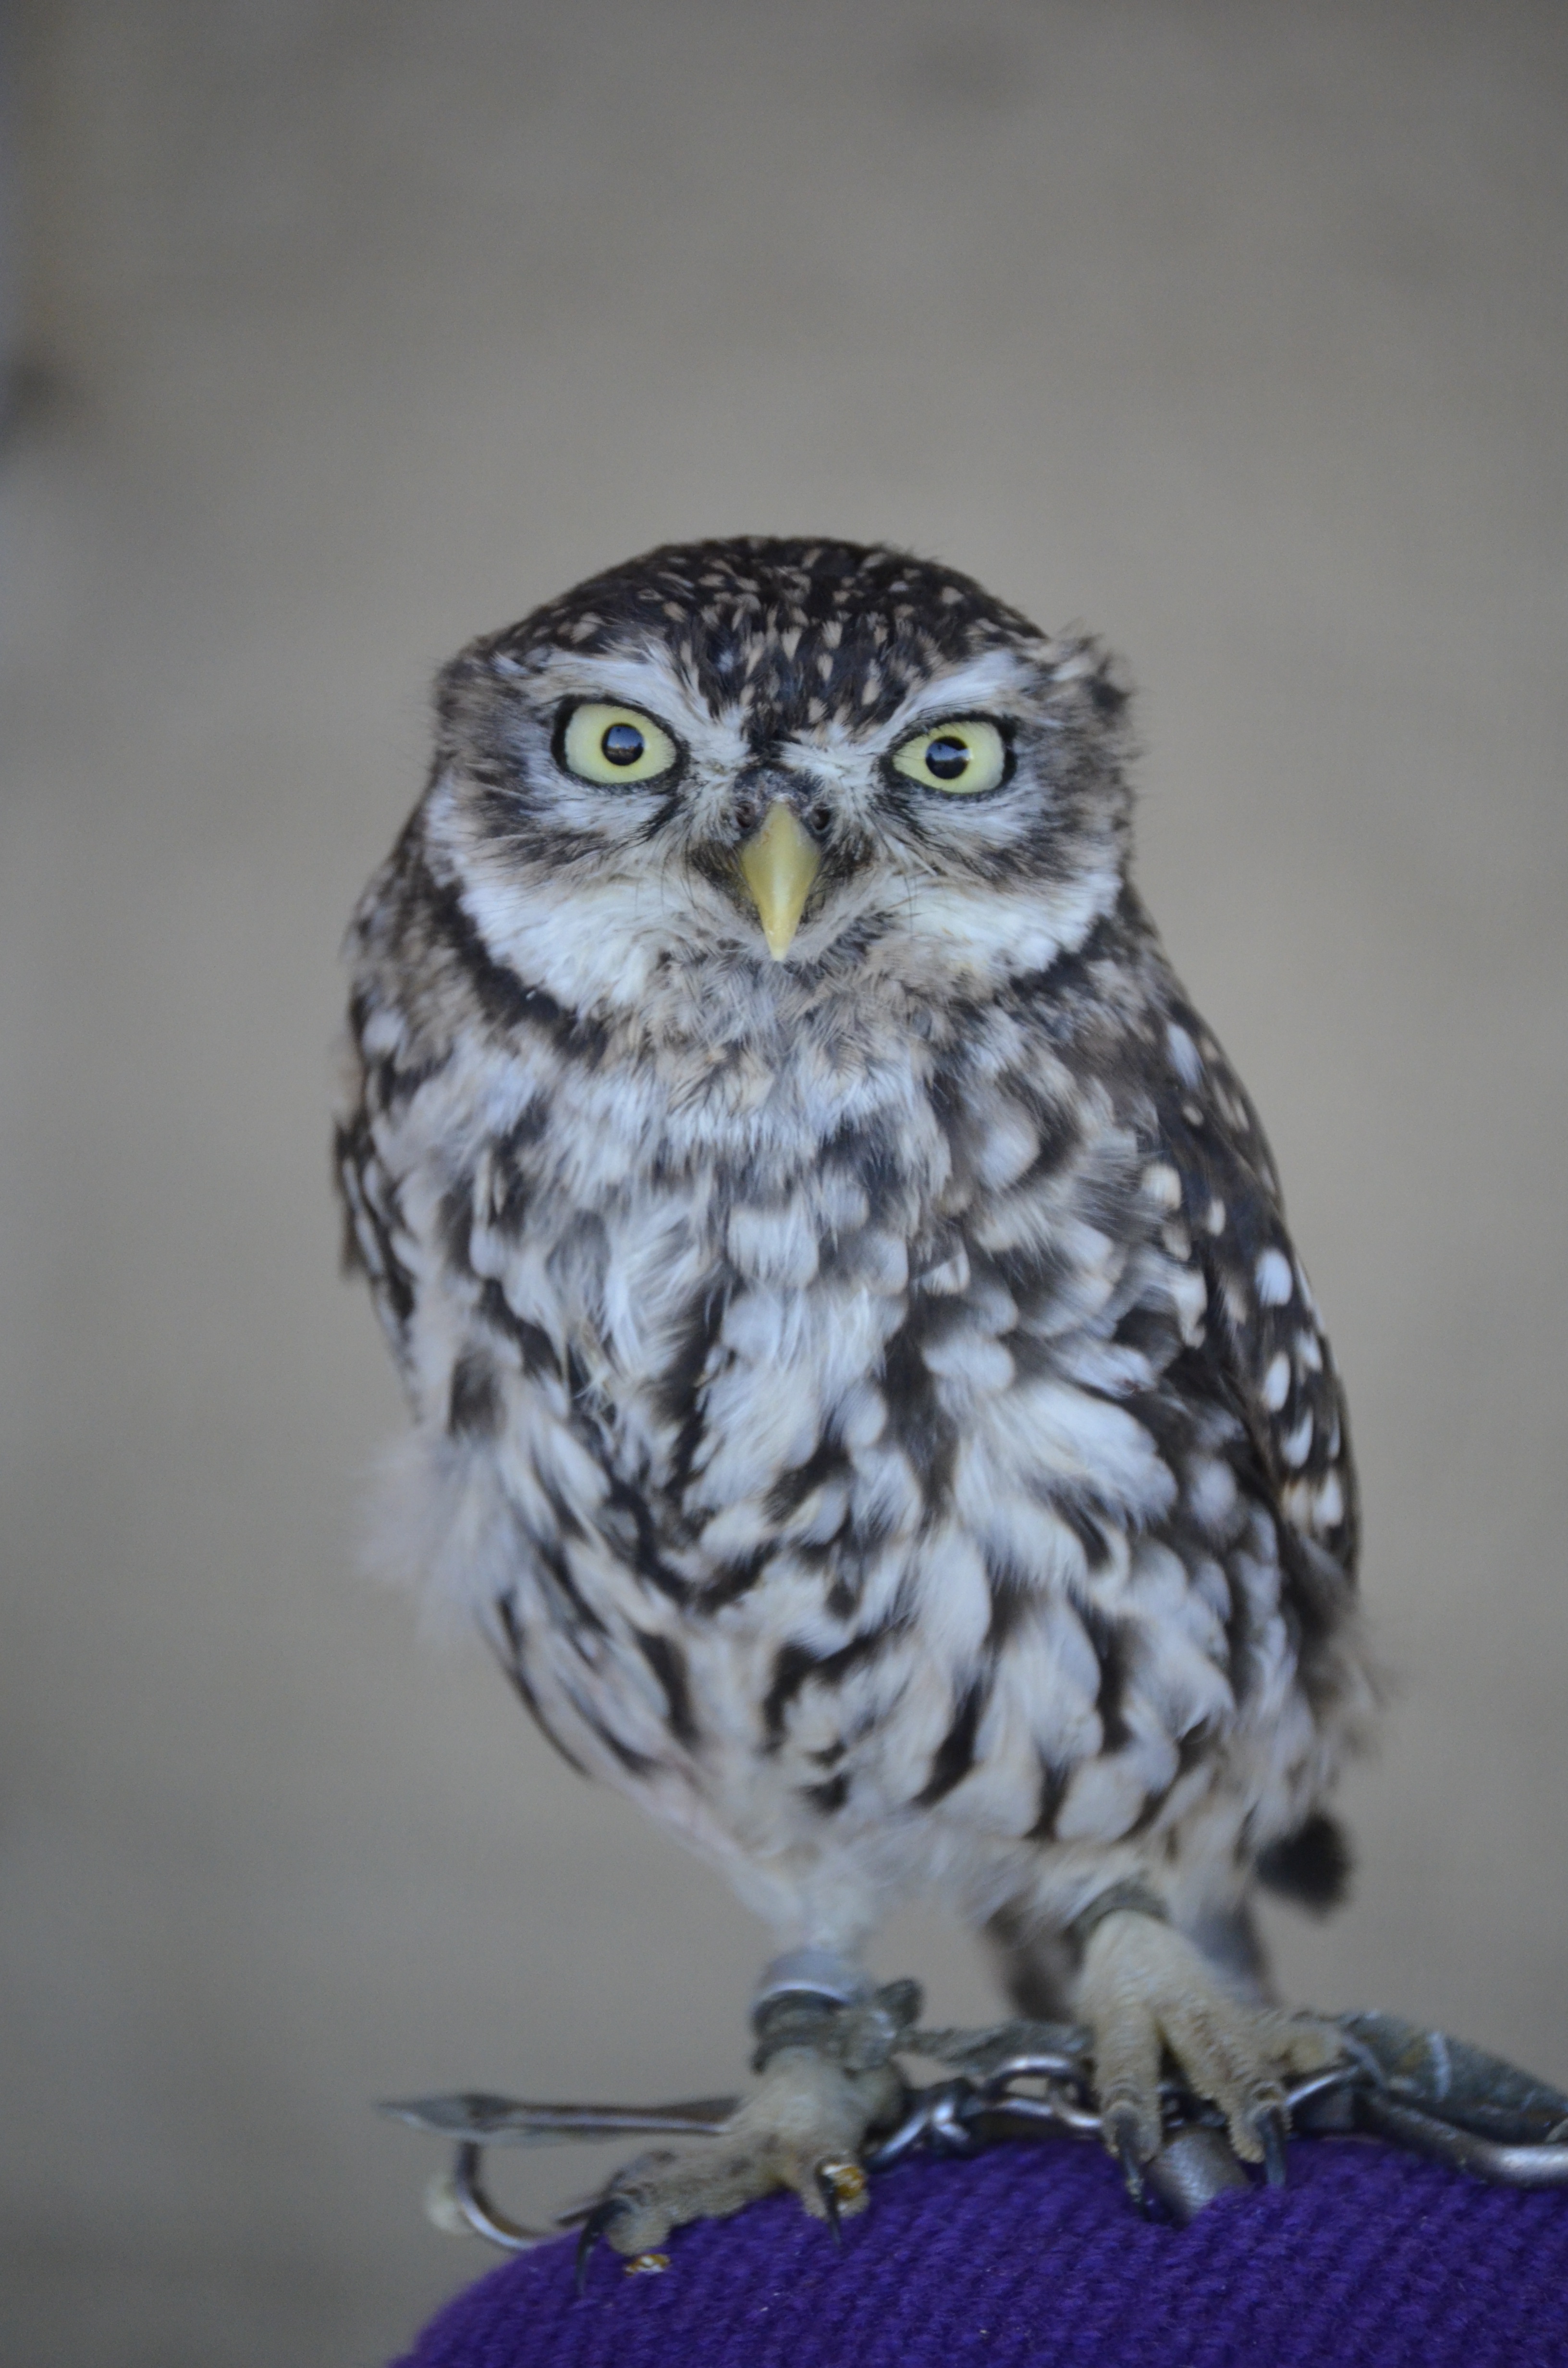
nature, forest, bird, wing, twilight, portrait, beak, brown, close, owl, fauna, plumage, bird of prey, face, eyes, grey, head, vertebrate, bill, falconry, animal portrait, great grey owl, zwerguhu, accipitriformes